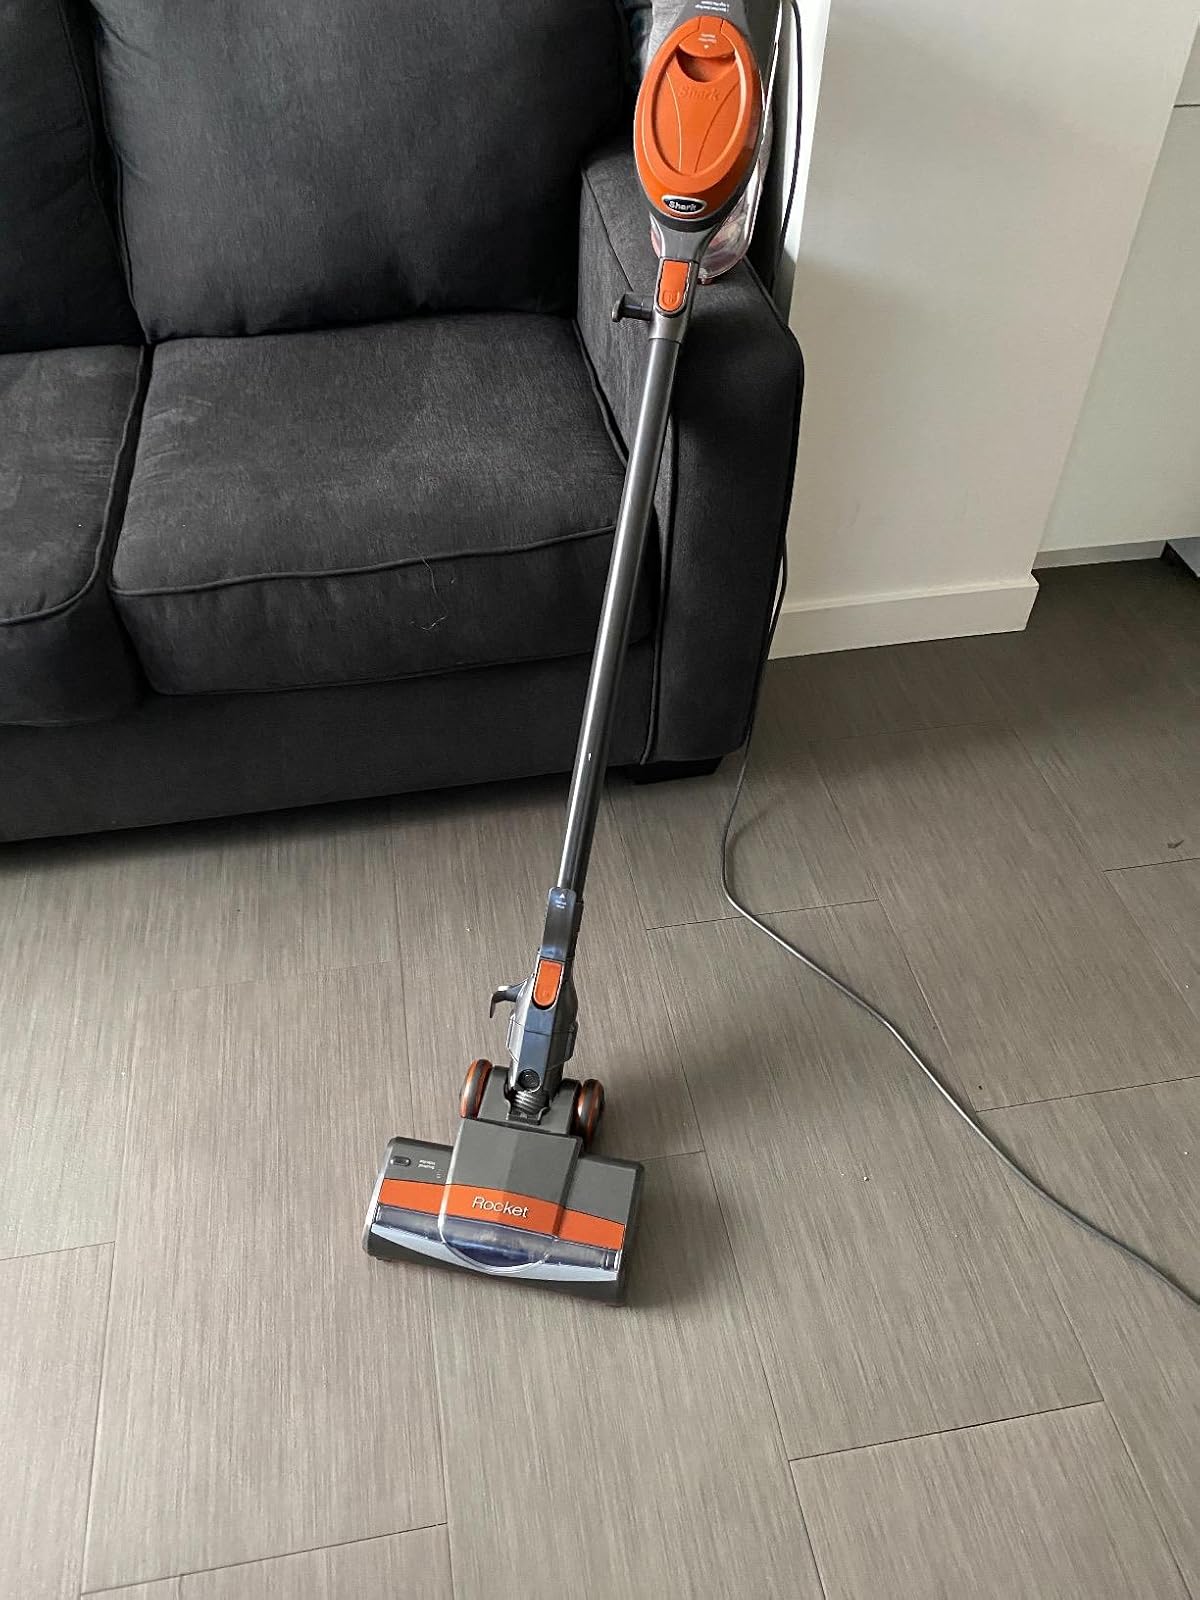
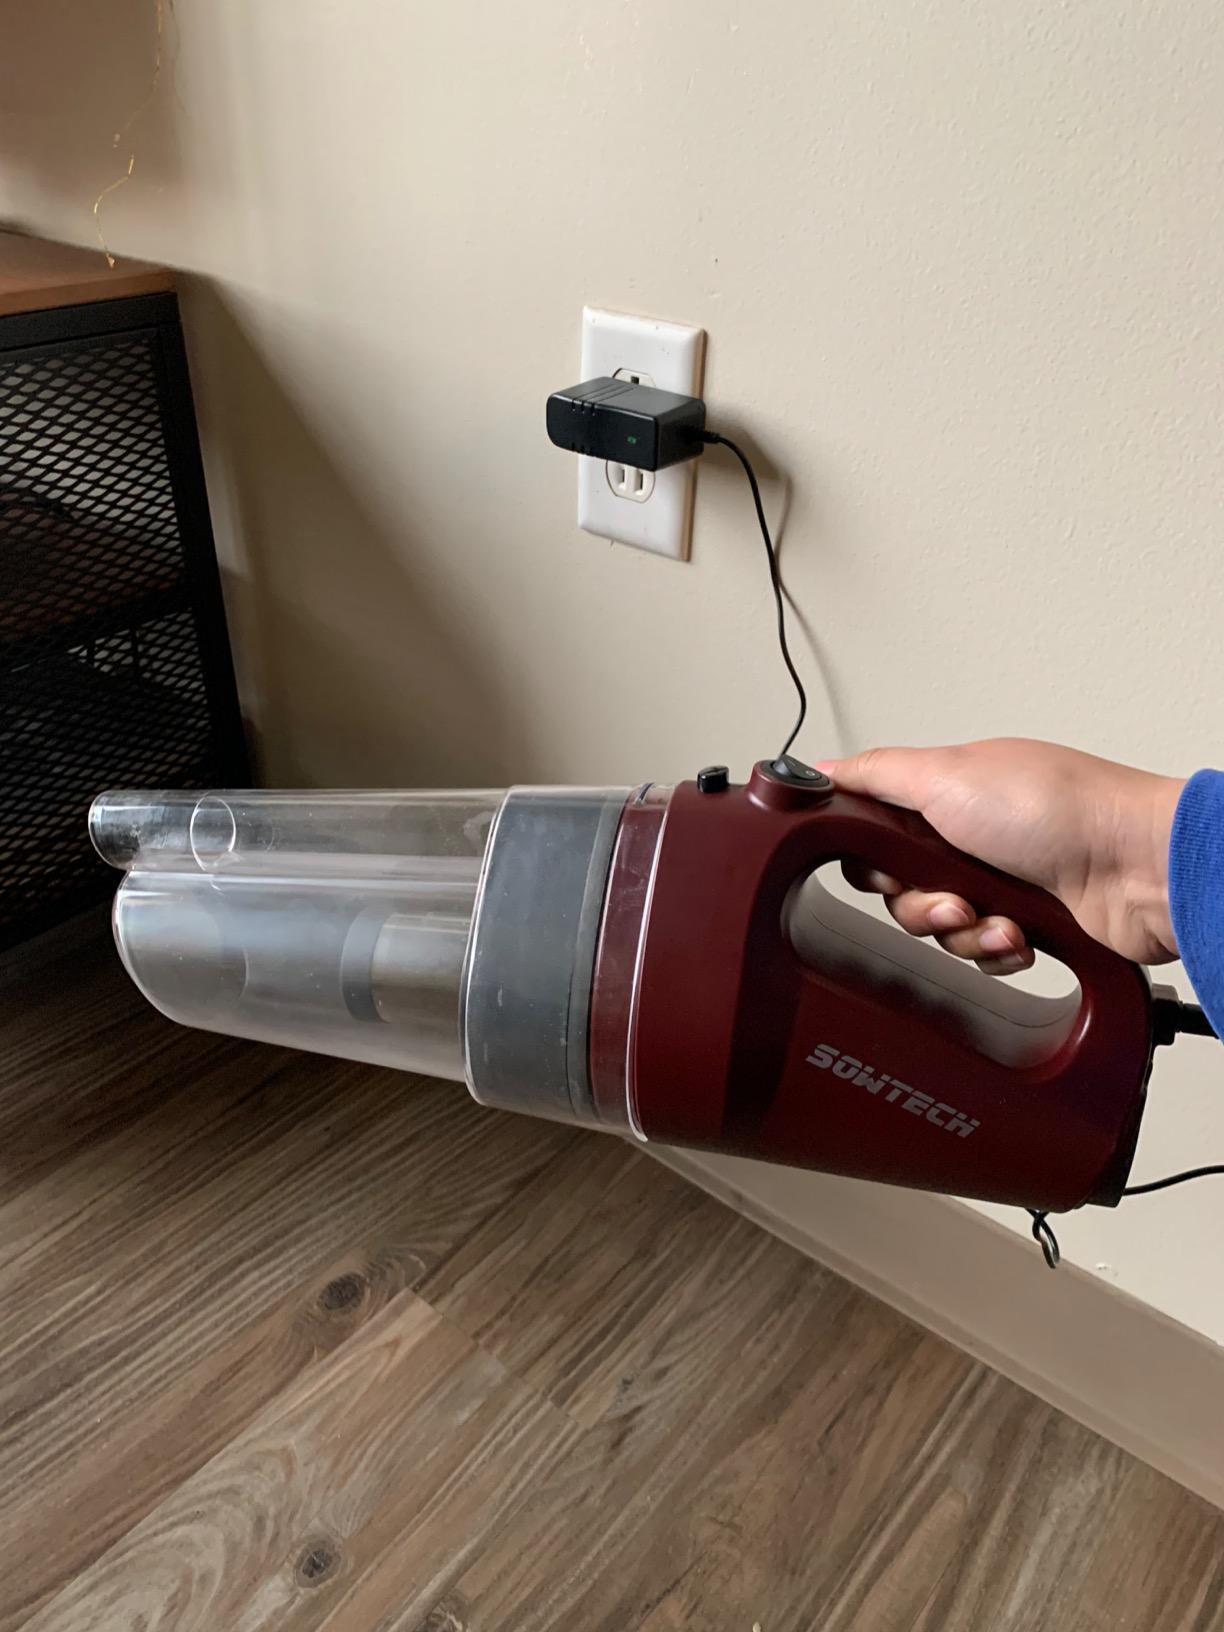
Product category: items_vacuum
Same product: no